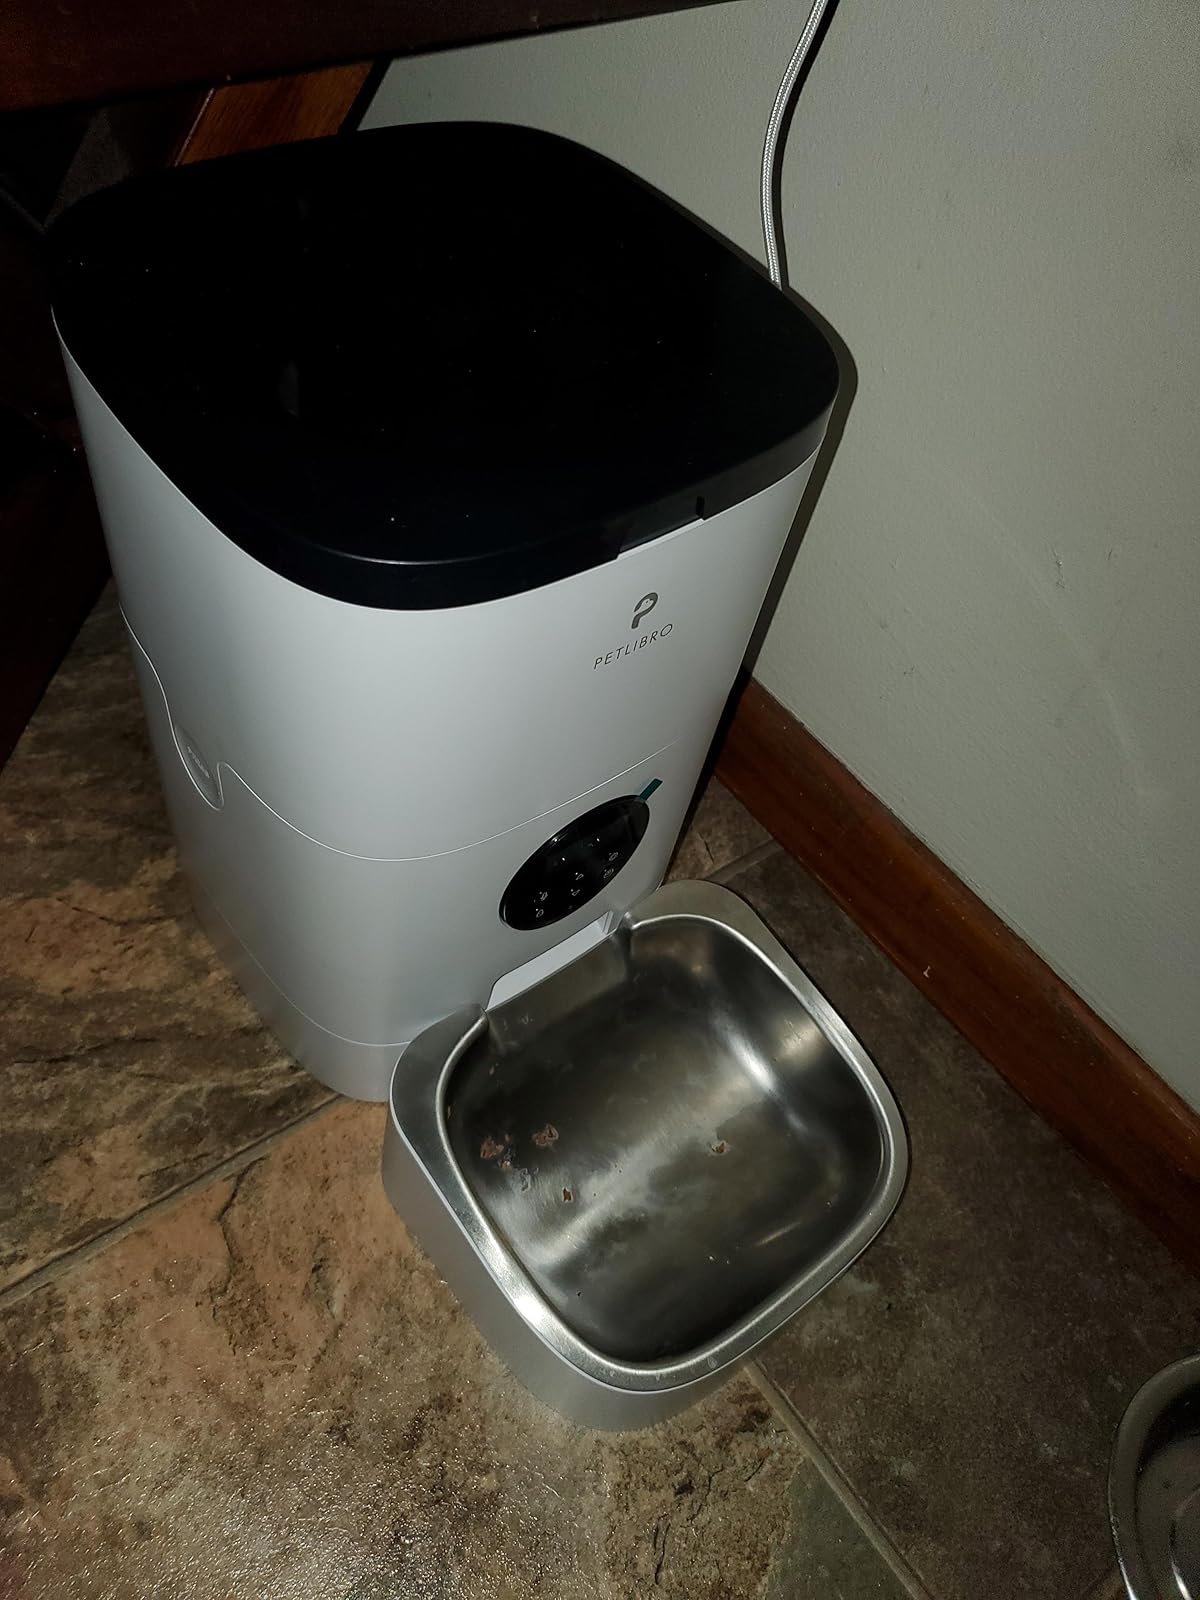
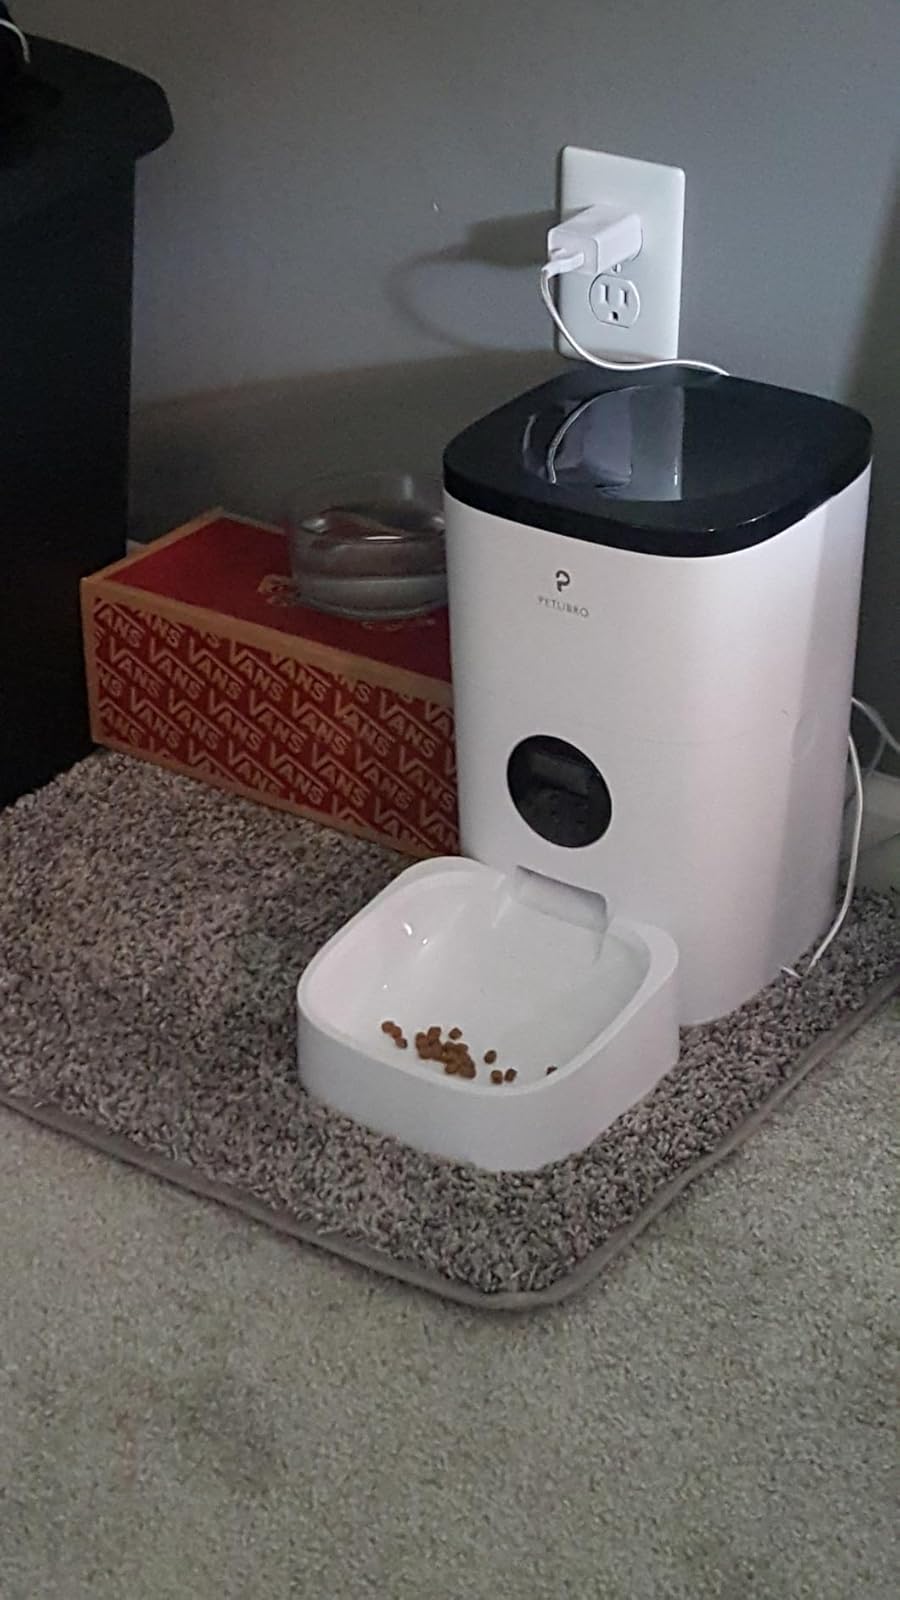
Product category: items_feeder
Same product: yes